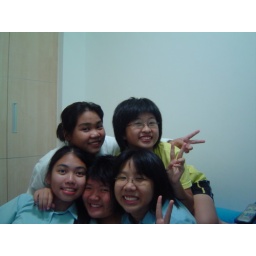
red sky in the morning production crew.